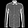
Label: Shirt